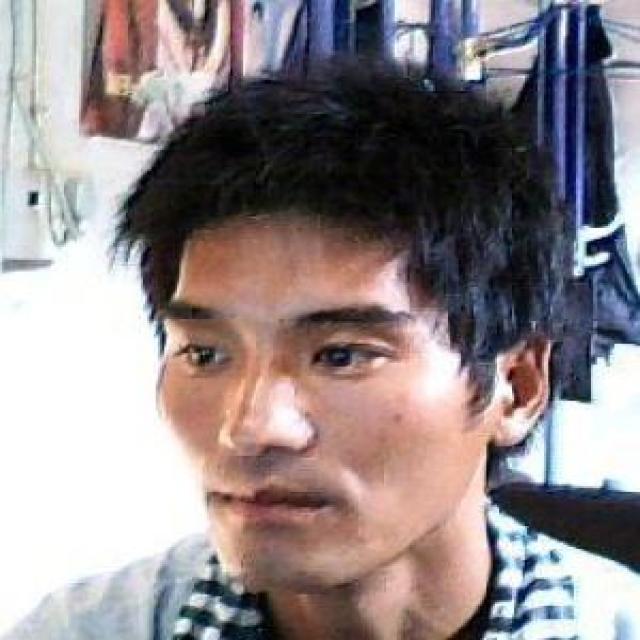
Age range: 21-44